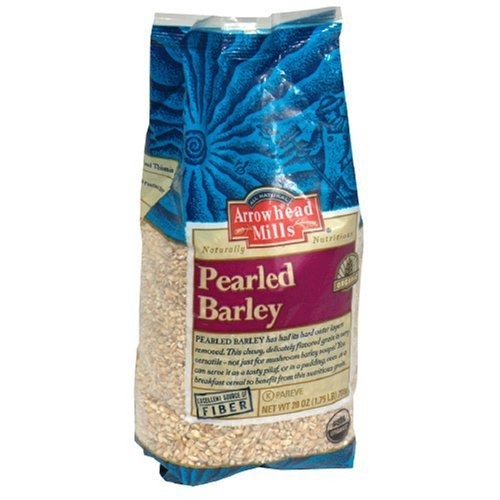
Item Name: Arrowhead Mills Organic Pearled Barley ( 12x28 OZ) ( Value Bulk Multi-pack)
Value: 168.0
Unit: Ounce

Price: 9.79